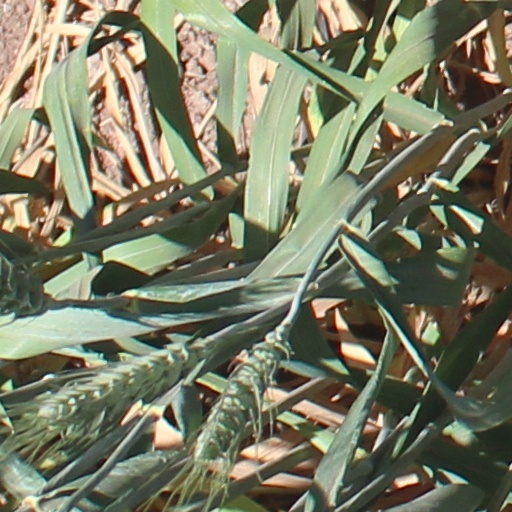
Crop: wheat